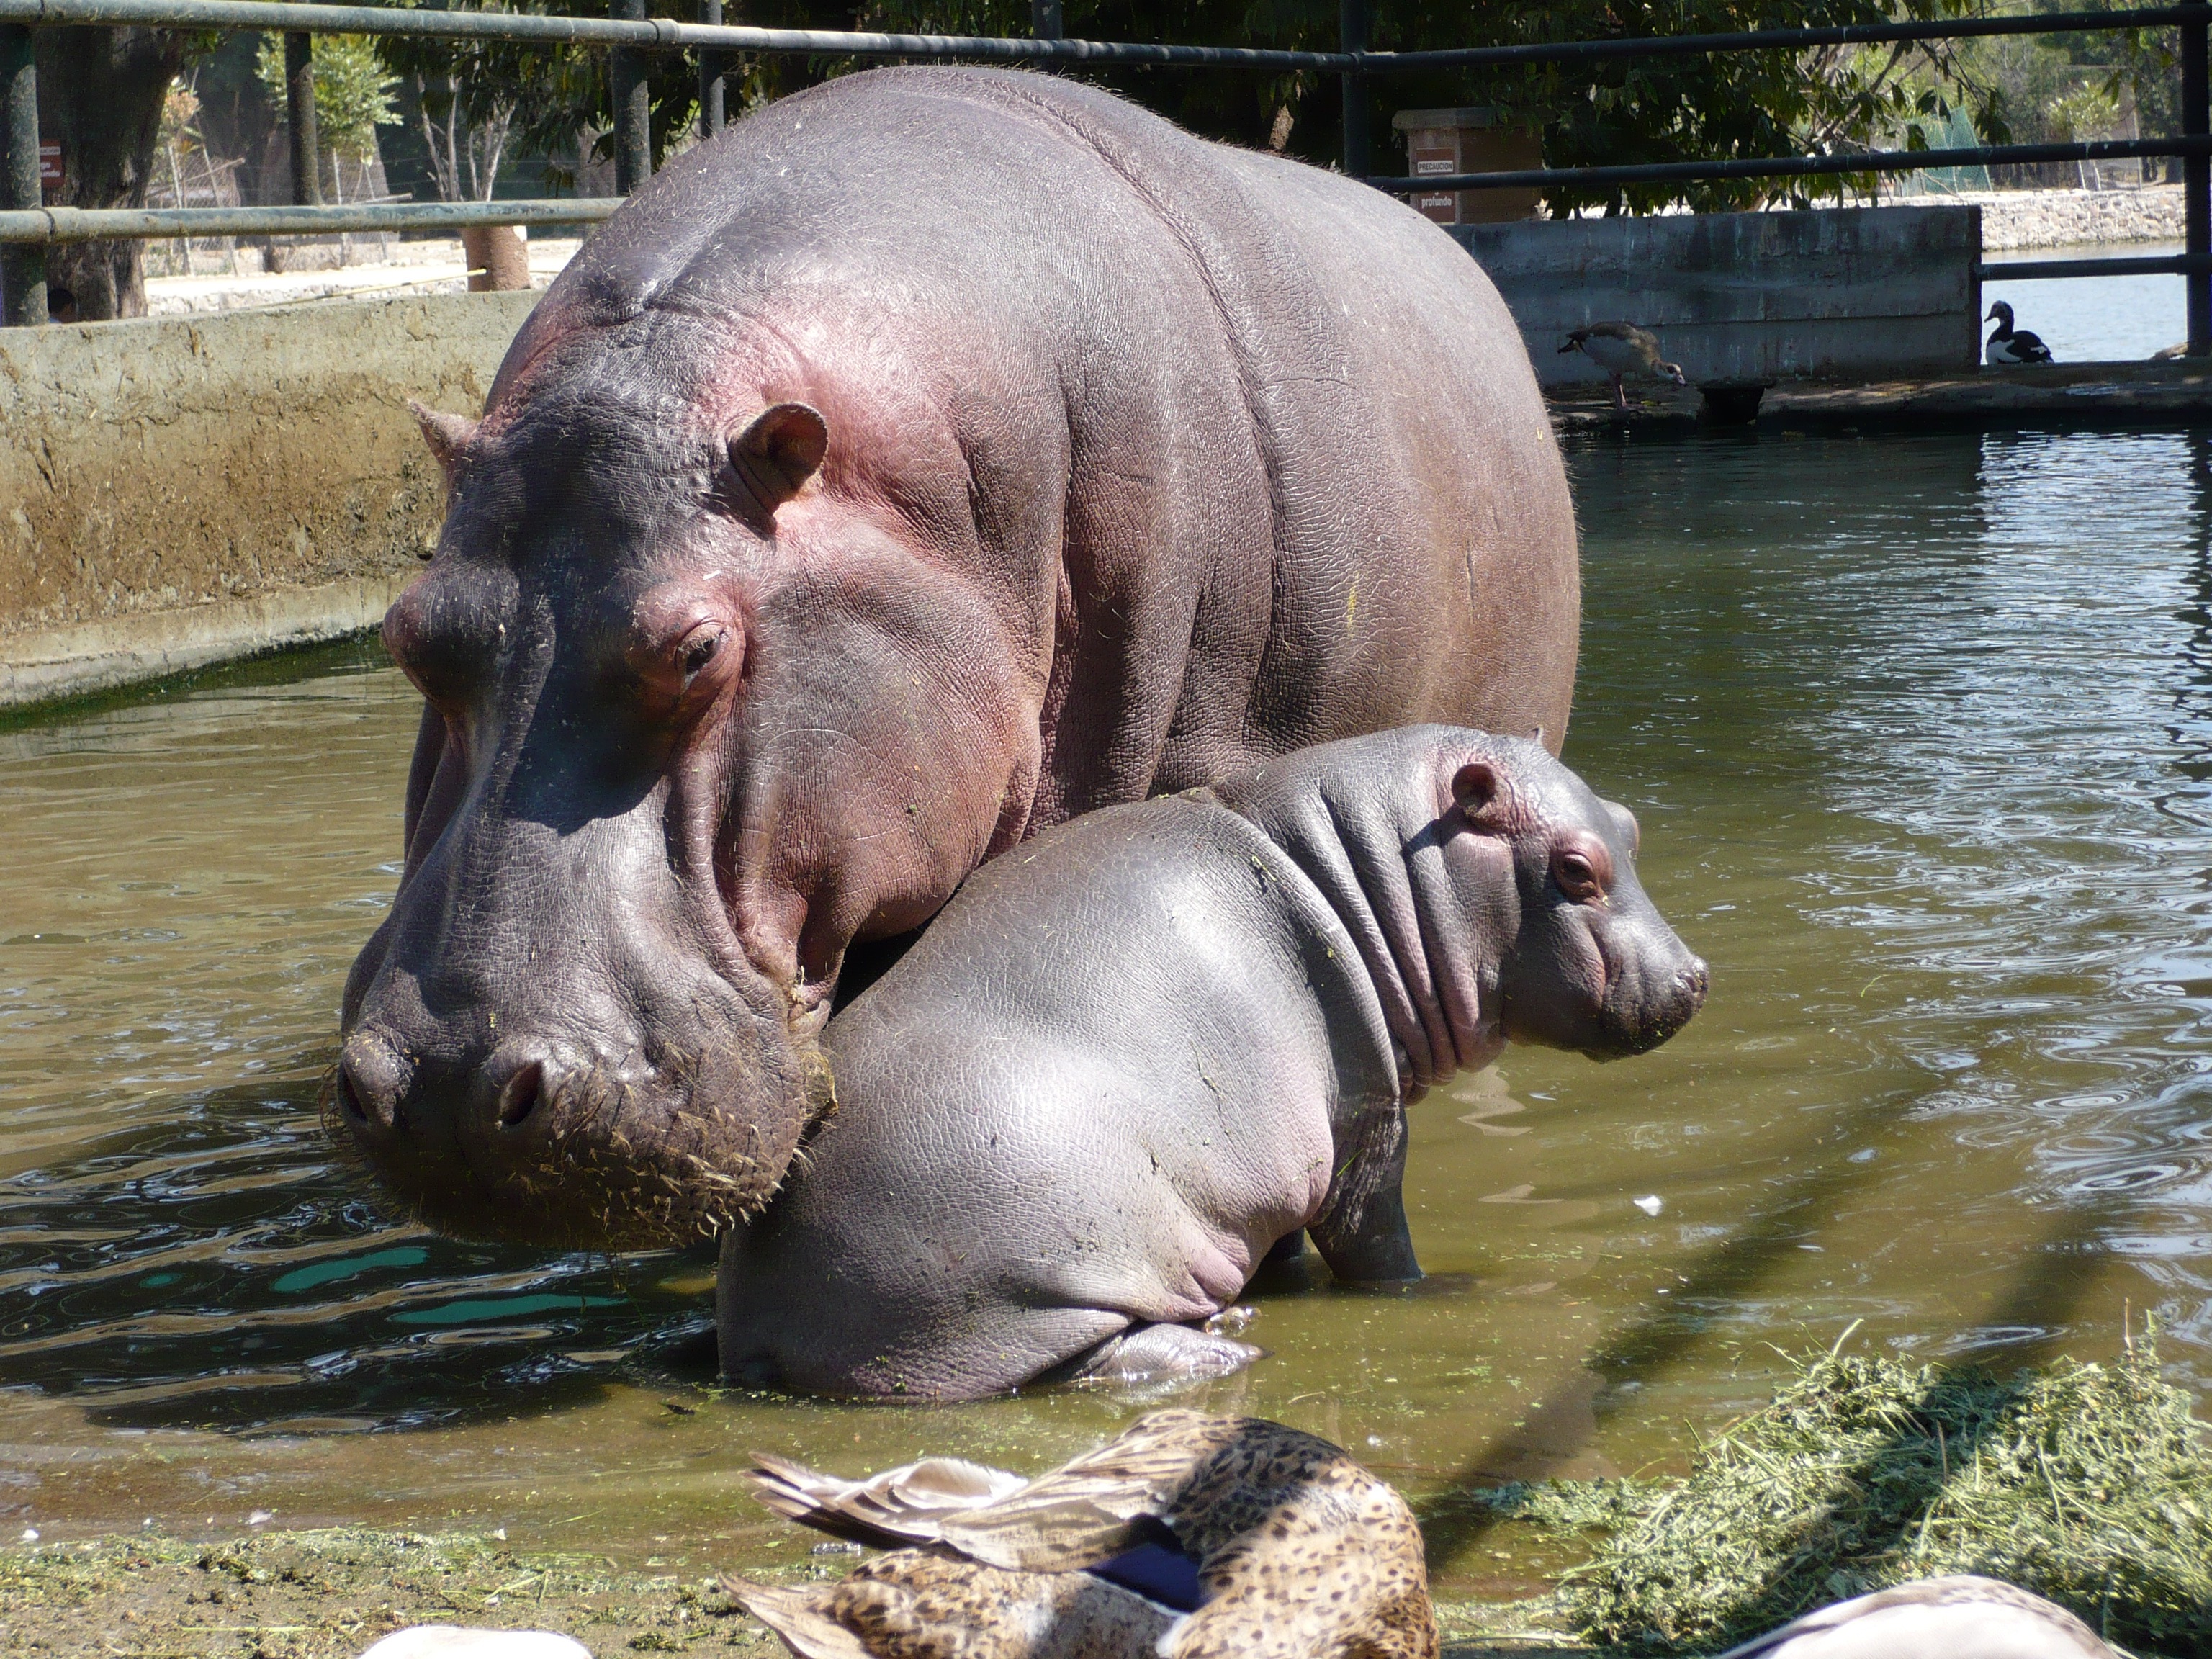
recreation, wildlife, zoo, mammal, fauna, family, vertebrate, hippopotamus, hippos, mother and son